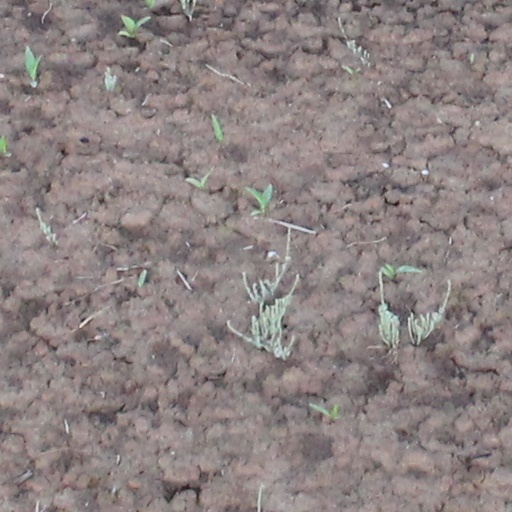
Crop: wheat